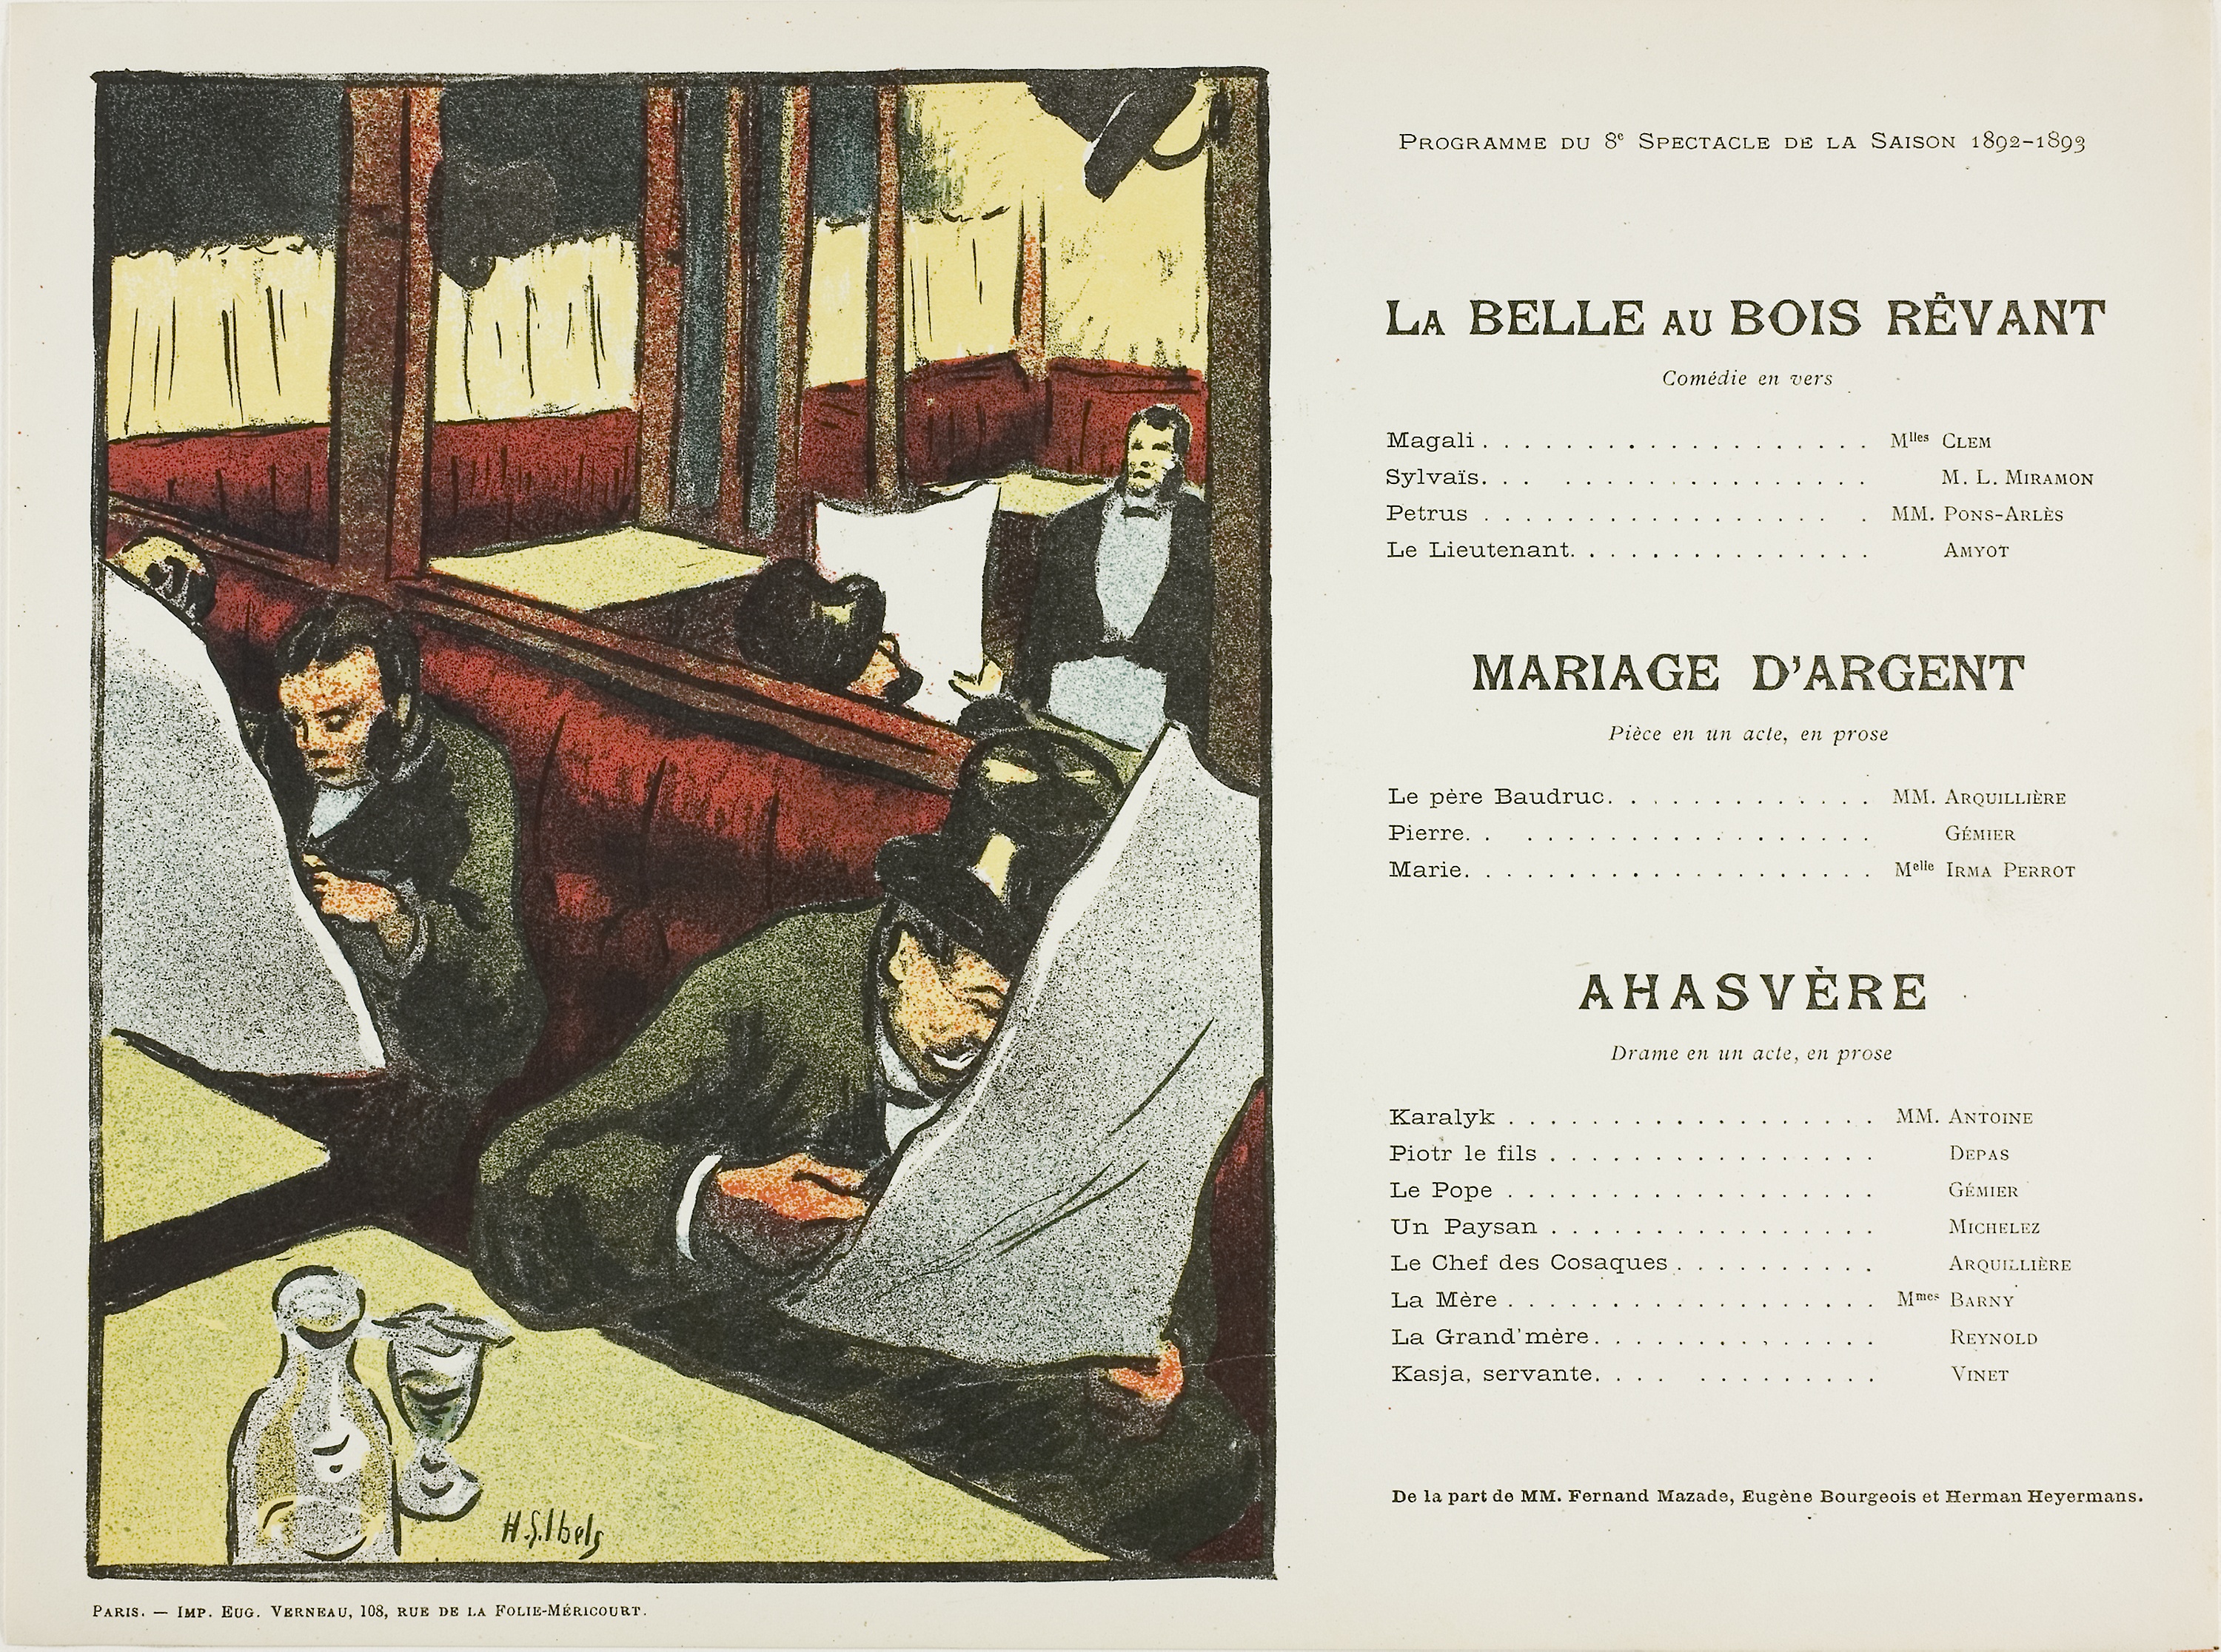
text, advertising, font, human behavior